Generation Orbit X-60

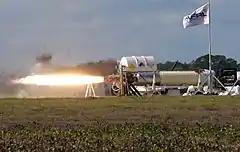
A hot-fire test of the X-60A air-launched rocket at Cecil Spaceport, January 14, 2020.

The first two segments of the GOLauncher 1 Inert Test Article (GO1-ITA) underwent a series of structural ground tests at Mercer University's Engineering Research Center (MERC) in December 2013.